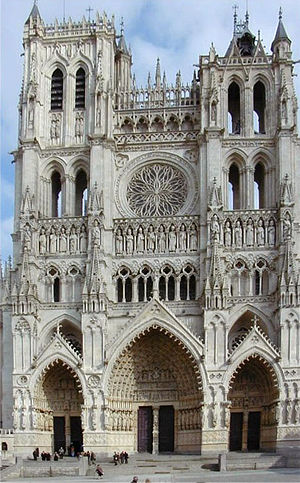
Amiens / Historie
Katedralen i Amiens
Amiens er en by og en kommune i det nordlige Frankrig, 120 km nord for Paris. Den er préfecture i departementet Somme. Byen ligger i regionen Picardie. Byen er i øvrigt venskabsby med Odder, som ligger i Østjylland.